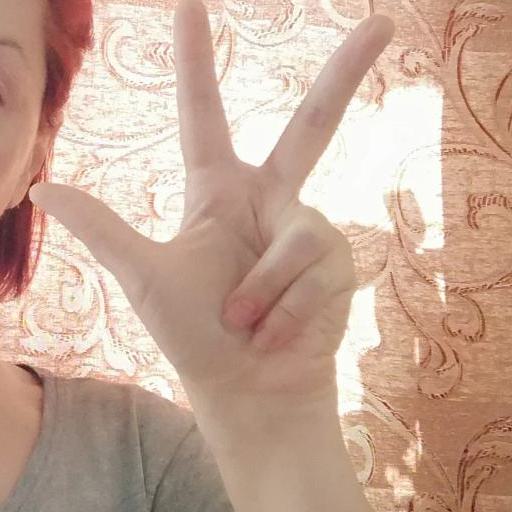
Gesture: three2